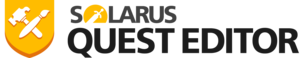
Solarus Quest Editor logo
Solarus est un moteur de jeu multiplateforme, spécialisé dans les graphismes 2D et le genre Action-RPG. Il est publié sous licence libre et open-source.